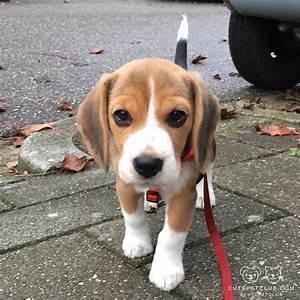
dog